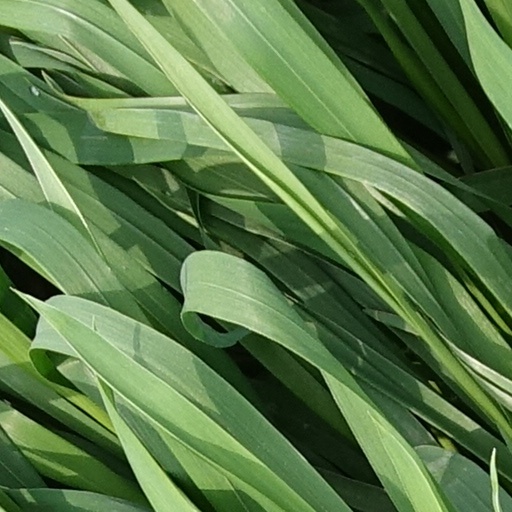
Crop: wheat